Claudio Ventura

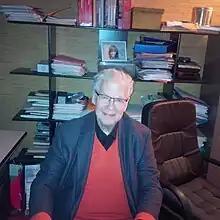

Claudio Ventura (15 August 1953 – 11 August 2021) was an Italian cinematic artist and editor. He was also Director of Karina-Films in Paris, which specialized in dubbing. He was the father of .